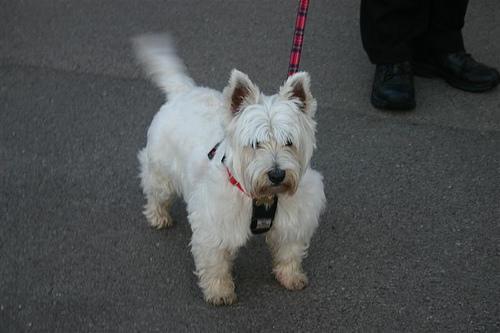
West_Highland_white_terrier